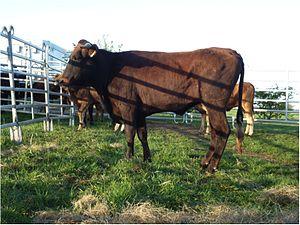
La pajuna est une race bovine espagnole.